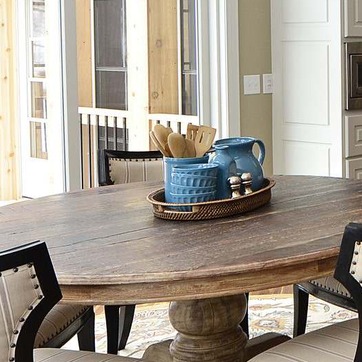
Material: ceramic